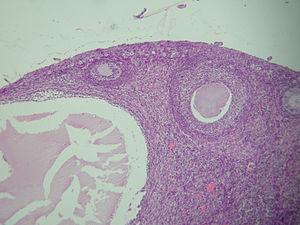
Ovaire de lapin. Photo prise en afocal derrière un microscope.
Les ovaires sont les gonades femelles, où sont produits les ovules. Les ovaires sont au nombre de deux et font partie de l'appareil reproducteur féminin ; ce sont les homologues des testicules.